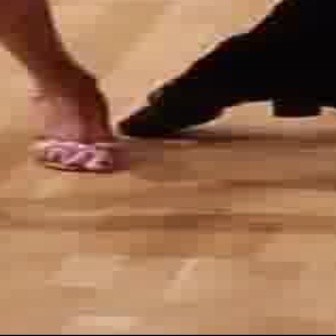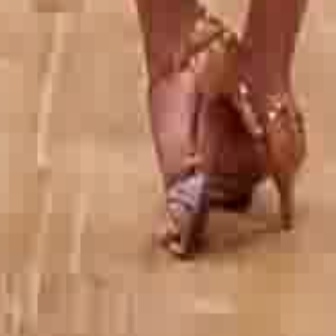
  Please identify the target specified by the bounding box [21,77,115,170] in the first image and locate it in the second image. Return the coordinates in [x_min,y_min,x_max,y_max] format.
Answer: [157,87,302,232]